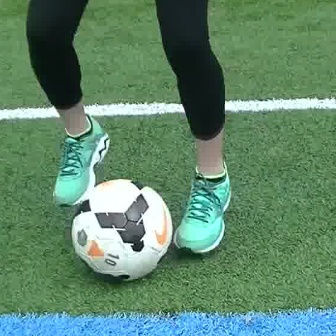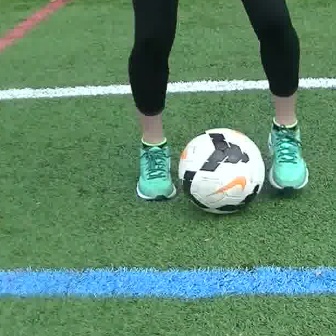
  Please identify the target specified by the bounding box [69,177,172,280] in the first image and locate it in the second image. Return the coordinates in [x_min,y_min,x_max,y_max] format.
Answer: [177,126,264,214]